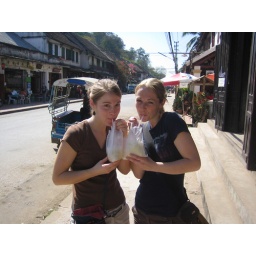
fruit shakes in a bag for only 10cents...can't beat it